2023 Stanley Cup Final

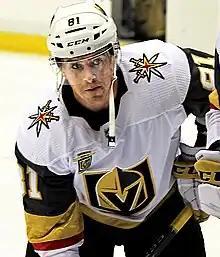
Jonathan Marchessault scored two goals, including one on the power play, and three points in game two.

In the first period of game two, the Golden Knights scored first on the power play as Jonathan Marchessault shot through a screen to beat the Florida goaltender over the shoulder. Later in the period, with Vegas in possession in the Florida zone, Alec Martinez shot past Josh Mahura's block attempt and the puck went to the top of the net for a 2–0 lead. During the second period, Nicolas Roy gave Vegas a 3–0 lead, shooting the puck under Sergei Bobrovsky's blocker. Brett Howden then forced Florida to swap Bobrovsky for backup Alex Lyon, scoring forehand-backhand on Vegas' thirteenth shot. Following a hit on Jack Eichel, Matthew Tkachuk and Ivan Barbashev both exchanged misconduct penalties for fighting after the whistle. In the third period, the Panthers ended Adin Hill's shutout bid as Anton Lundell scored just 14 seconds in. Vegas regained their four-goal lead as an all-alone Marchessault received a pass from Mark Stone and wristed a shot past Lyon. Michael Amadio then provided the sixth goal for Vegas, beating Lyon for a 6–1 lead. Tkachuk then brought the lead back down to four as his first goal of the series beat Hill. Later in the period, with Florida releasing their frustration, Vegas gained a power play. During the power play, Howden's second goal of the game ended any hopes of a Florida comeback, scoring to give Vegas a 7–2 lead, also the final score of the game.